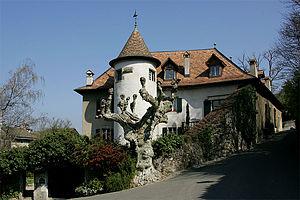
Hermance est une commune du canton de Genève en Suisse au bord du Léman.